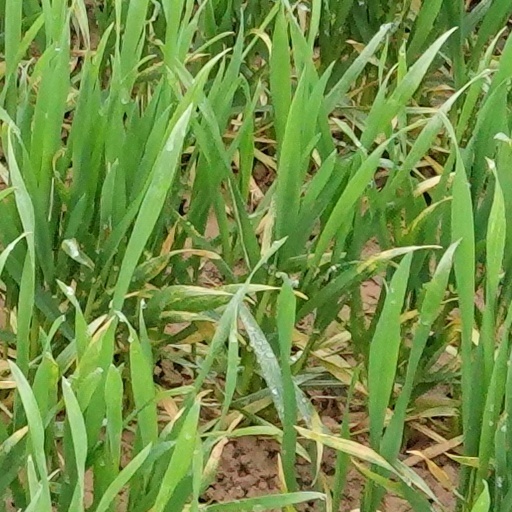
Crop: wheat